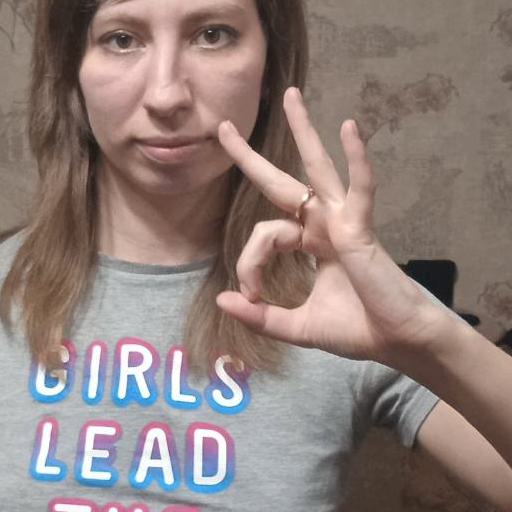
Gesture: ok